Fernando Varela (Cape Verdean footballer)

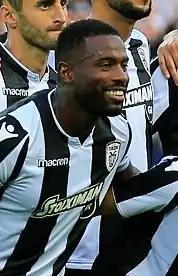
Varela with PAOK in 2018

Fernando Lopes dos Santos Varela (born 26 November 1987) is a former professional footballer who played mainly as a centre-back. Born in Portugal, he represented Cape Verde internationally.